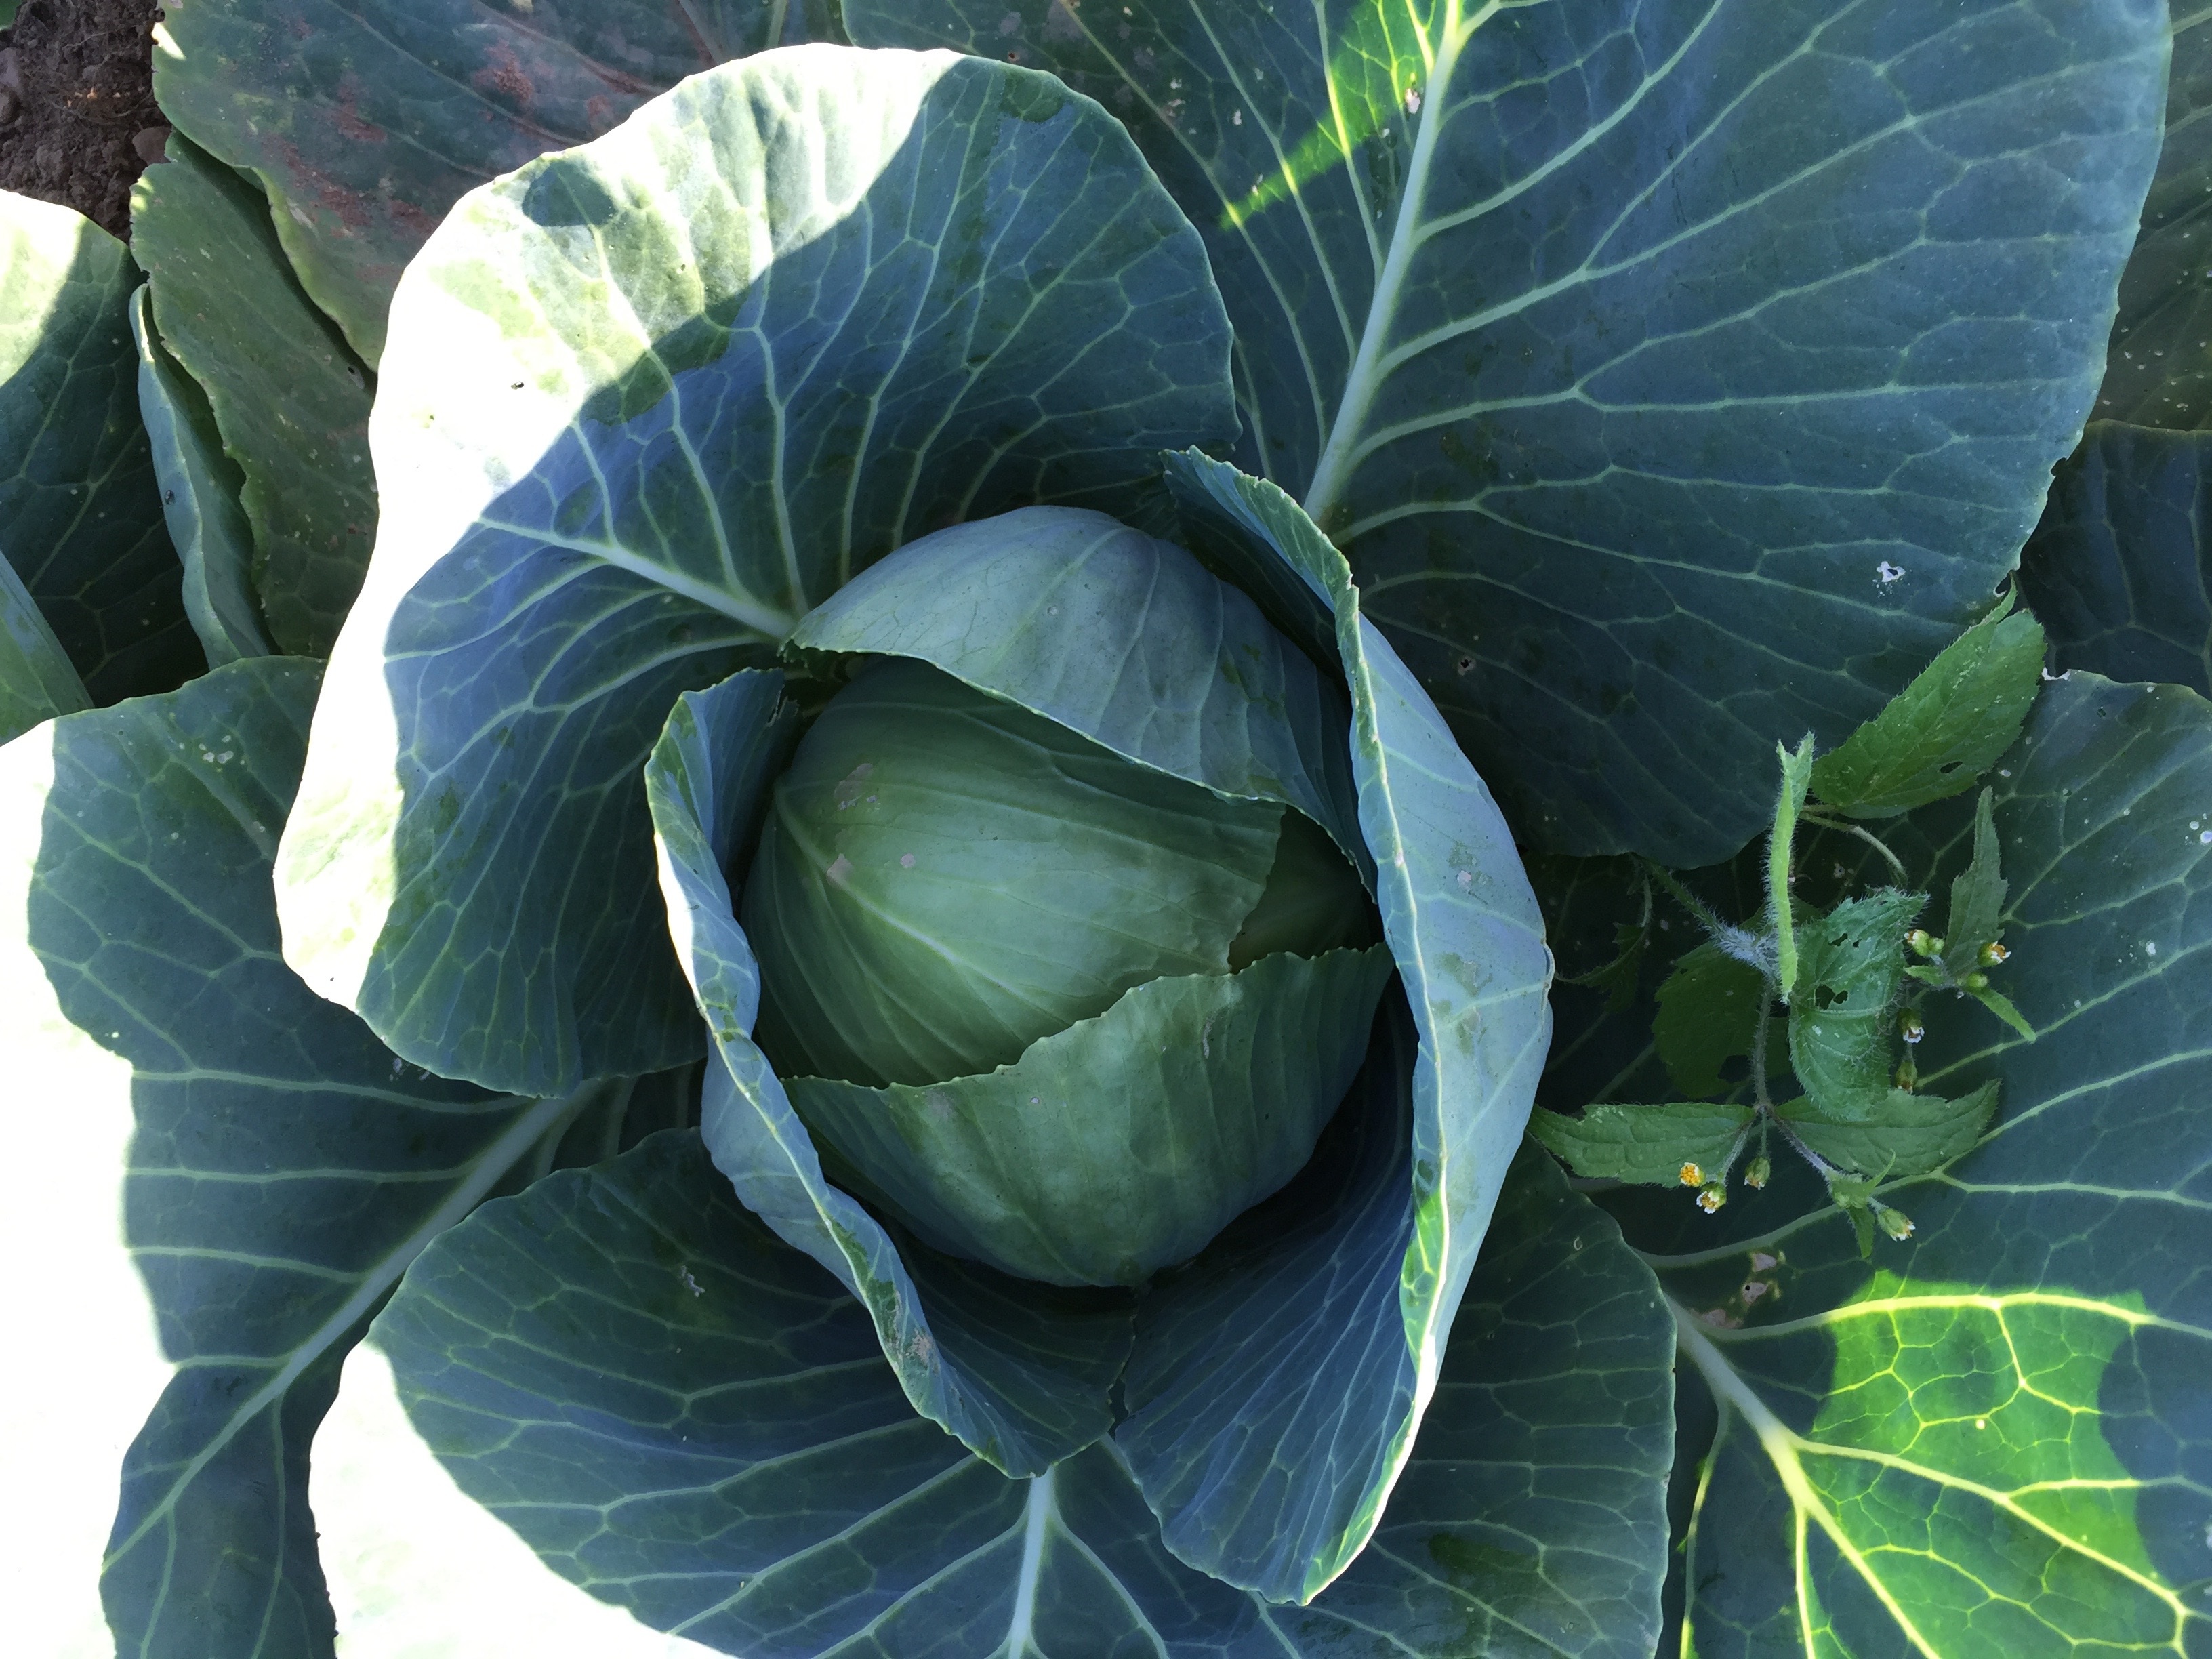
farm, leaf, flower, food, green, produce, vegetable, natural, fresh, healthy, vegetables, cabbage, brassica, organic, collard greens, leaf vegetable